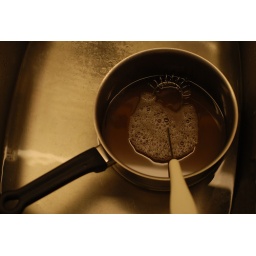
Boiled spray malt and water in the sink chilling and waiting for the Scottish Yeast smack pack.